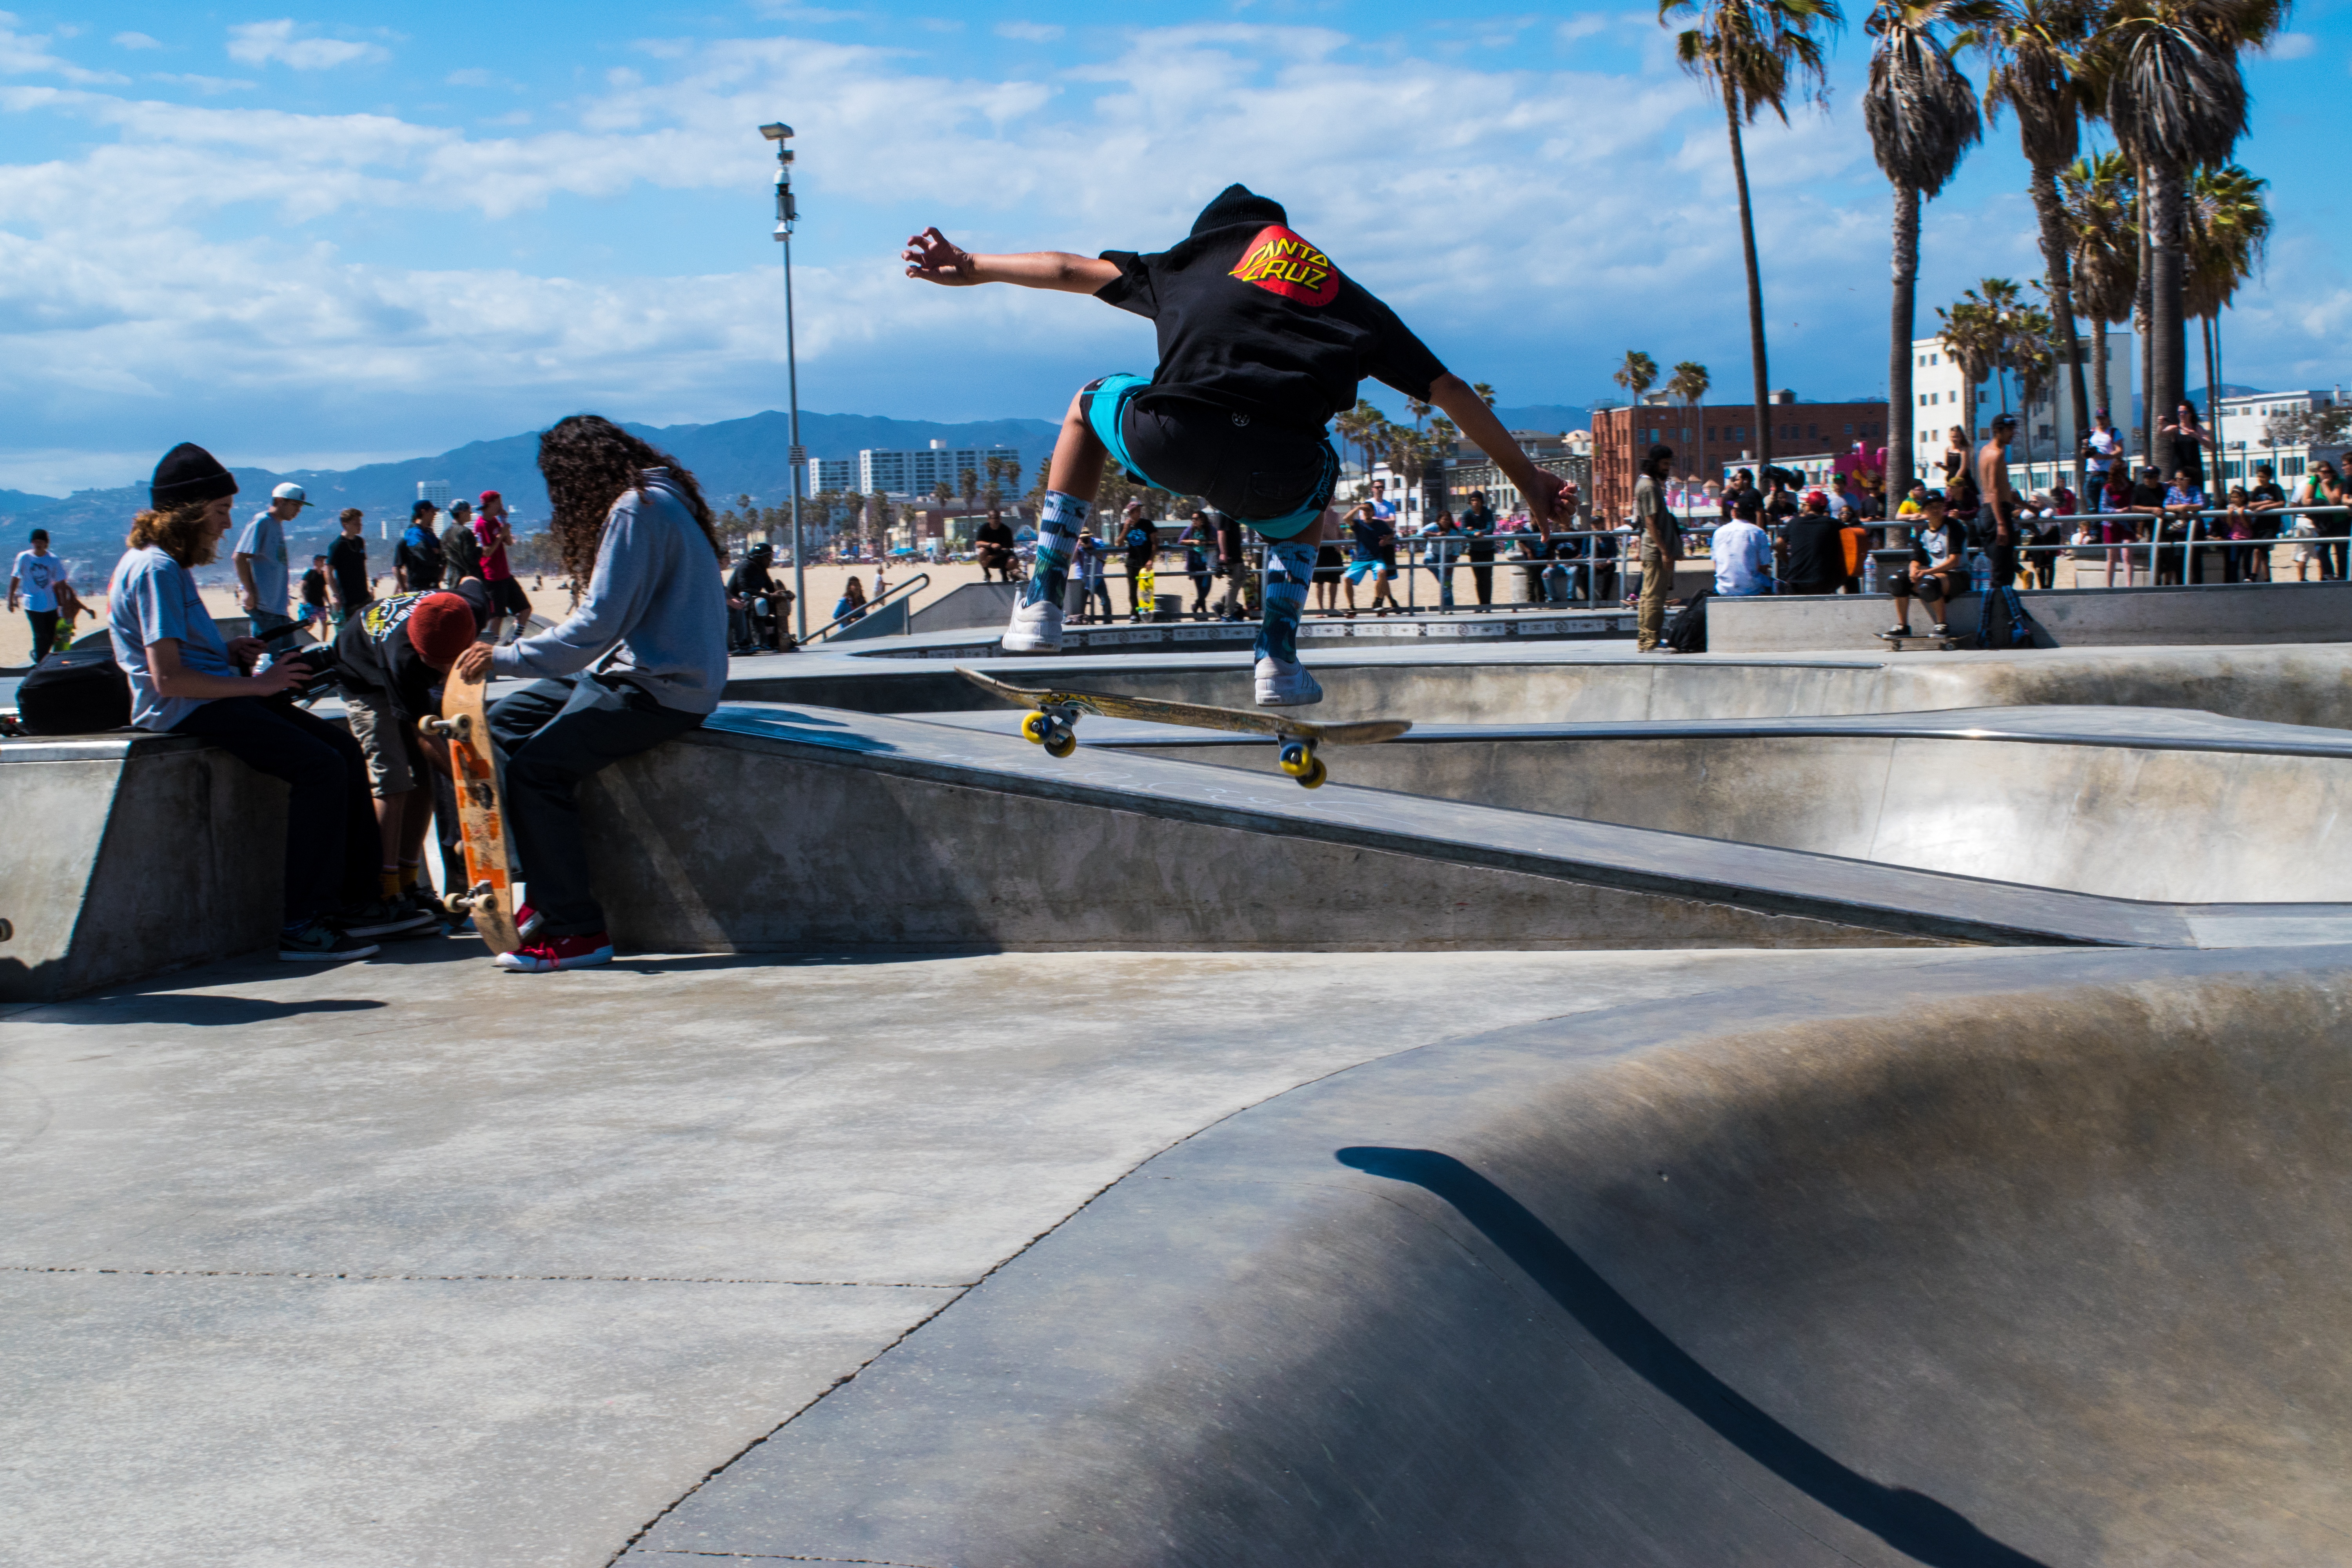
skateboard, skateboarding, recreation, extreme sport, sports equipment, sports, outdoor recreation, skateboarding equipment and supplies, boardsport, cycle sport, bicycle motocross